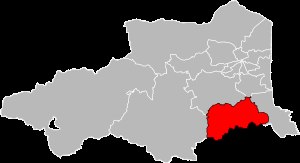
Vallespir-Albères (kanton)
Placering i departementet Pyrénées-Orientales
Vallespir-Albères er en fransk kanton beliggende i departementet Pyrénées-Orientales i regionen Occitanie. Kantonen blev oprettet pr. dekret 26. februar 2014 og er dannet af kommuner fra de nedlagte kantoner Céret og Argelès-sur-Mer. Hele kantonen ligger i Arrondissement Céret. Hovedby er Céret.